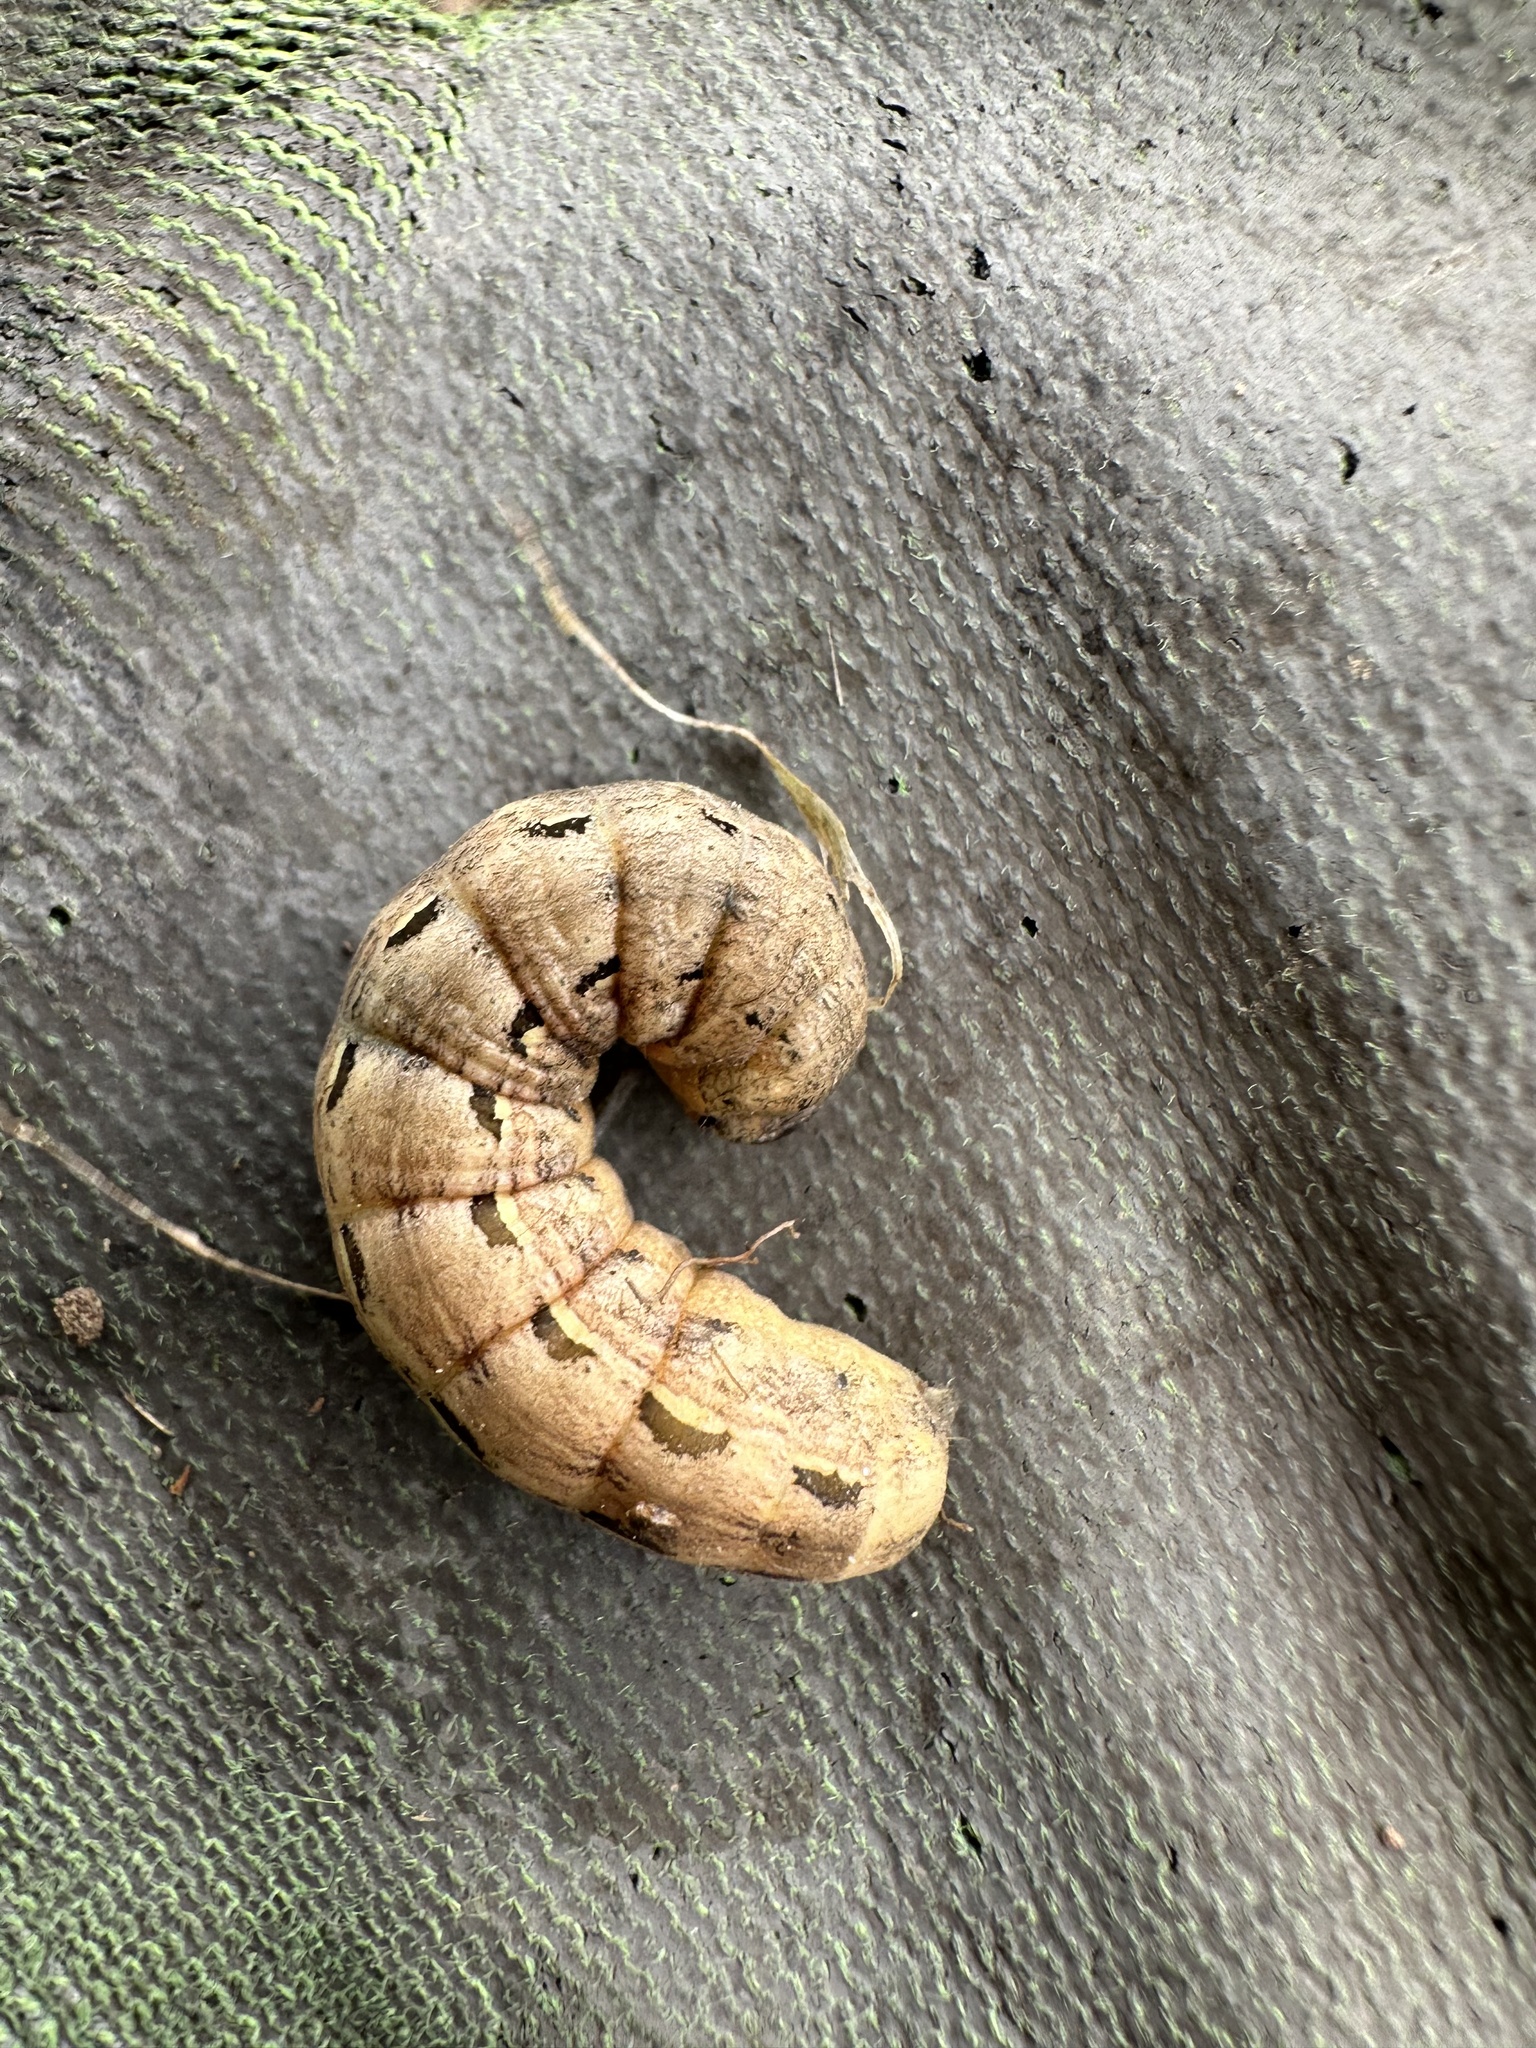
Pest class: cutworms